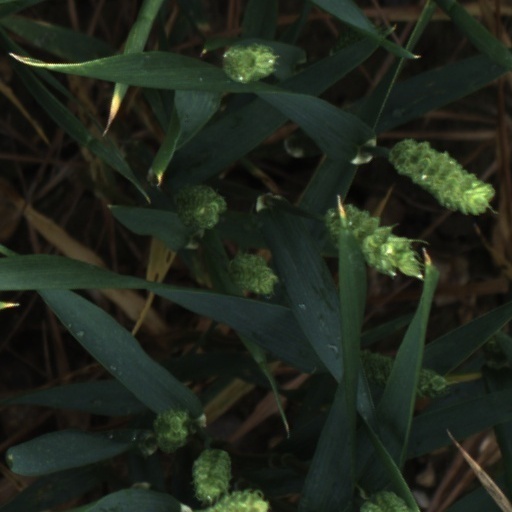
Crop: wheat